Kutai

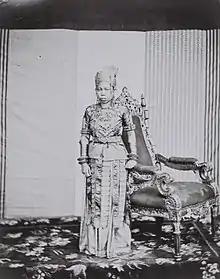
Portrait of the Crown Princess of Kutai, wife of the later Sultan Ali Muhammad Alimuddin, in bridal wear

In 1732, the Kutai Kertanegara Kingdom moved its capital from Old Kutai to Jembayan. This moment functioned Samarinda as a port city or market city of the Kutai Sultanate.